Francesco Recine

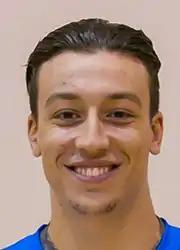

Francesco Recine (born 7 February 1999) is an Italian volleyball player who won 2021 European Championship.